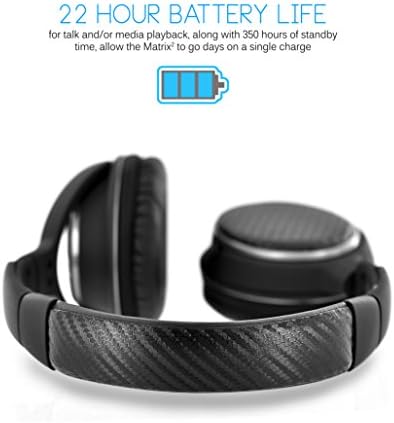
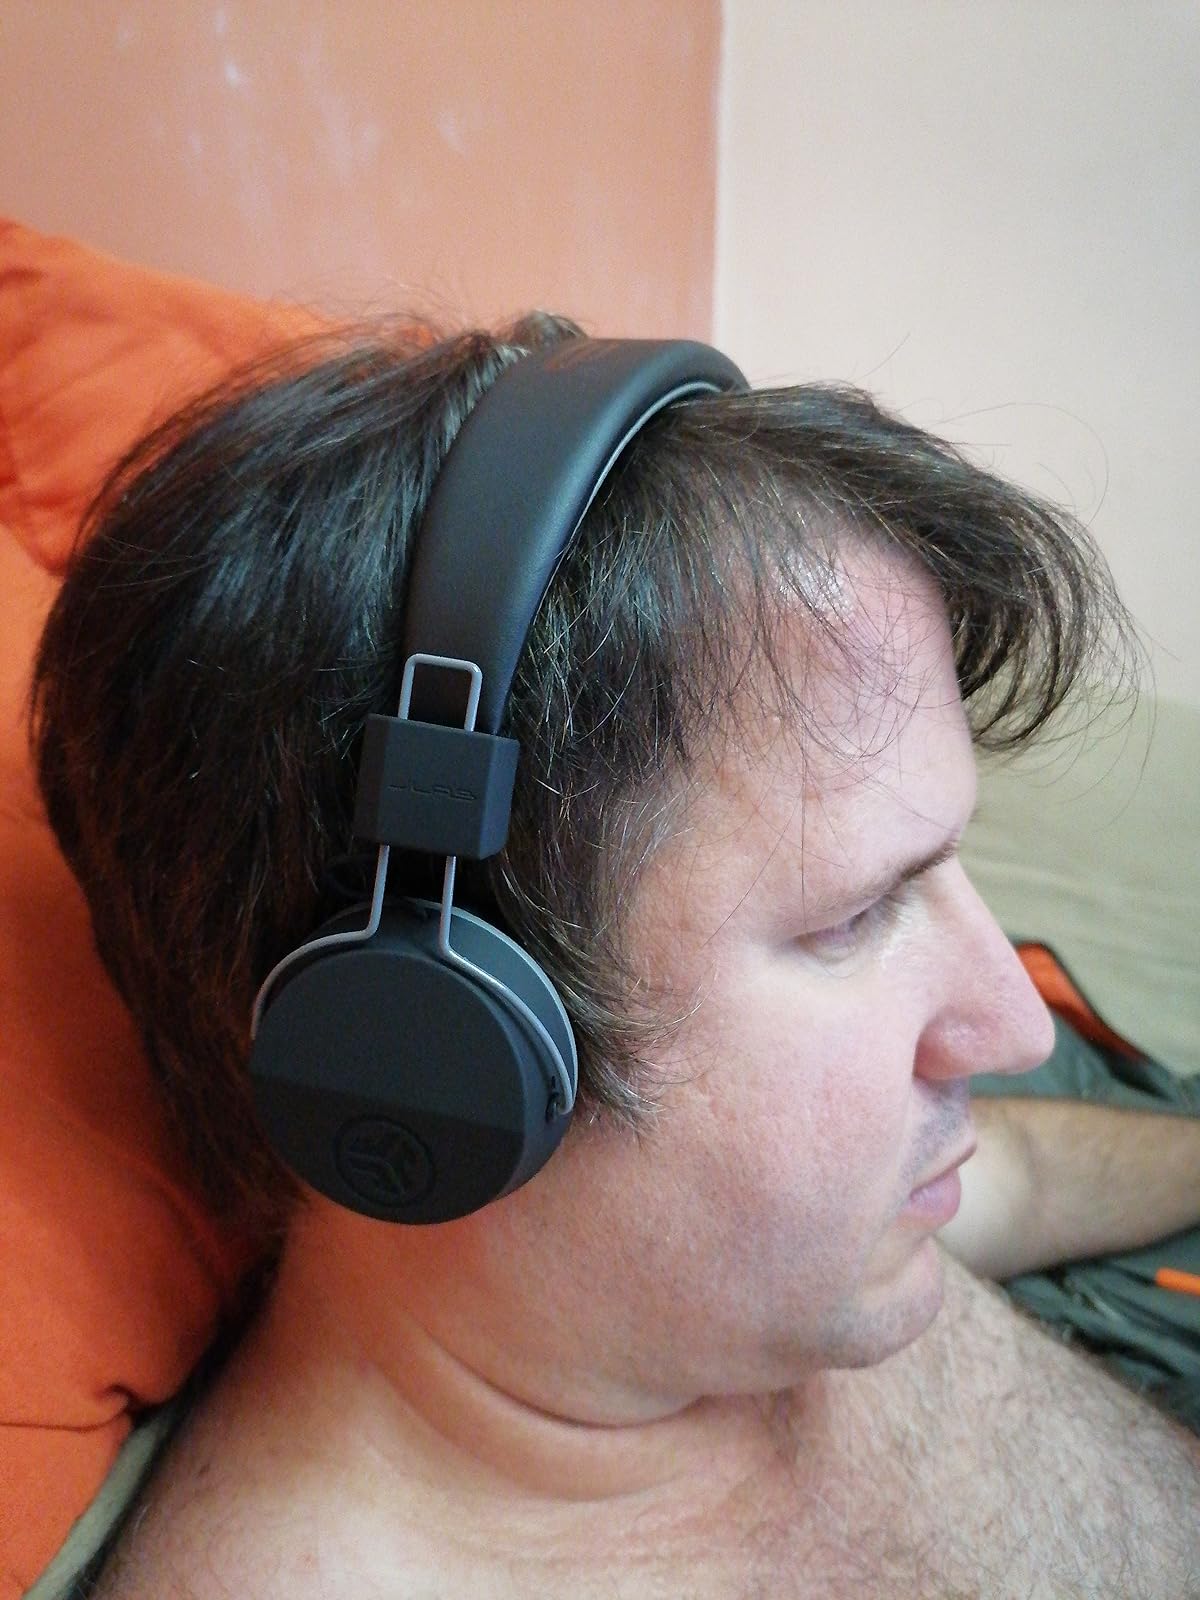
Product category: headphones
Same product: no